William F. Winter

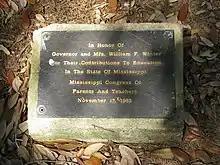
Plaque at the Mississippi State Capitol honoring Winter's and his wife's contributions to public education

Winter assembled a staff with a mix of younger aides and several more experienced politicians. He usually met with them on weekday mornings and let them debate policy amongst themselves before he made his own decision. He tended to delegate authority to his subordinates and left smaller executive matters to his appointees to determine. He kept in regular contact with appointed agency heads through a monthly breakfast, and did the same with the separately-elected officers of other state departments. He supported and signed the Uniform Personnel Act into law in 1980, which extended civil service protections to 27,000 public employees and created a new state personnel board. He also issued an executive order to remove questions regarding race from state job application forms and ended the appointment of honorary colonels. New legislation enabled the governor to dissolve the state Department of Motor Vehicles—which had been marred by corruption in the Finch administration—and consolidate the fifteen agencies managed by the Division of Federal and State Programs into a single office. He also supported new efforts by the Department of Health to raise additional revenue by imposing additional user fees for services and adding a $5 surcharge to traffic infraction fines to create an emergency medical services fund.